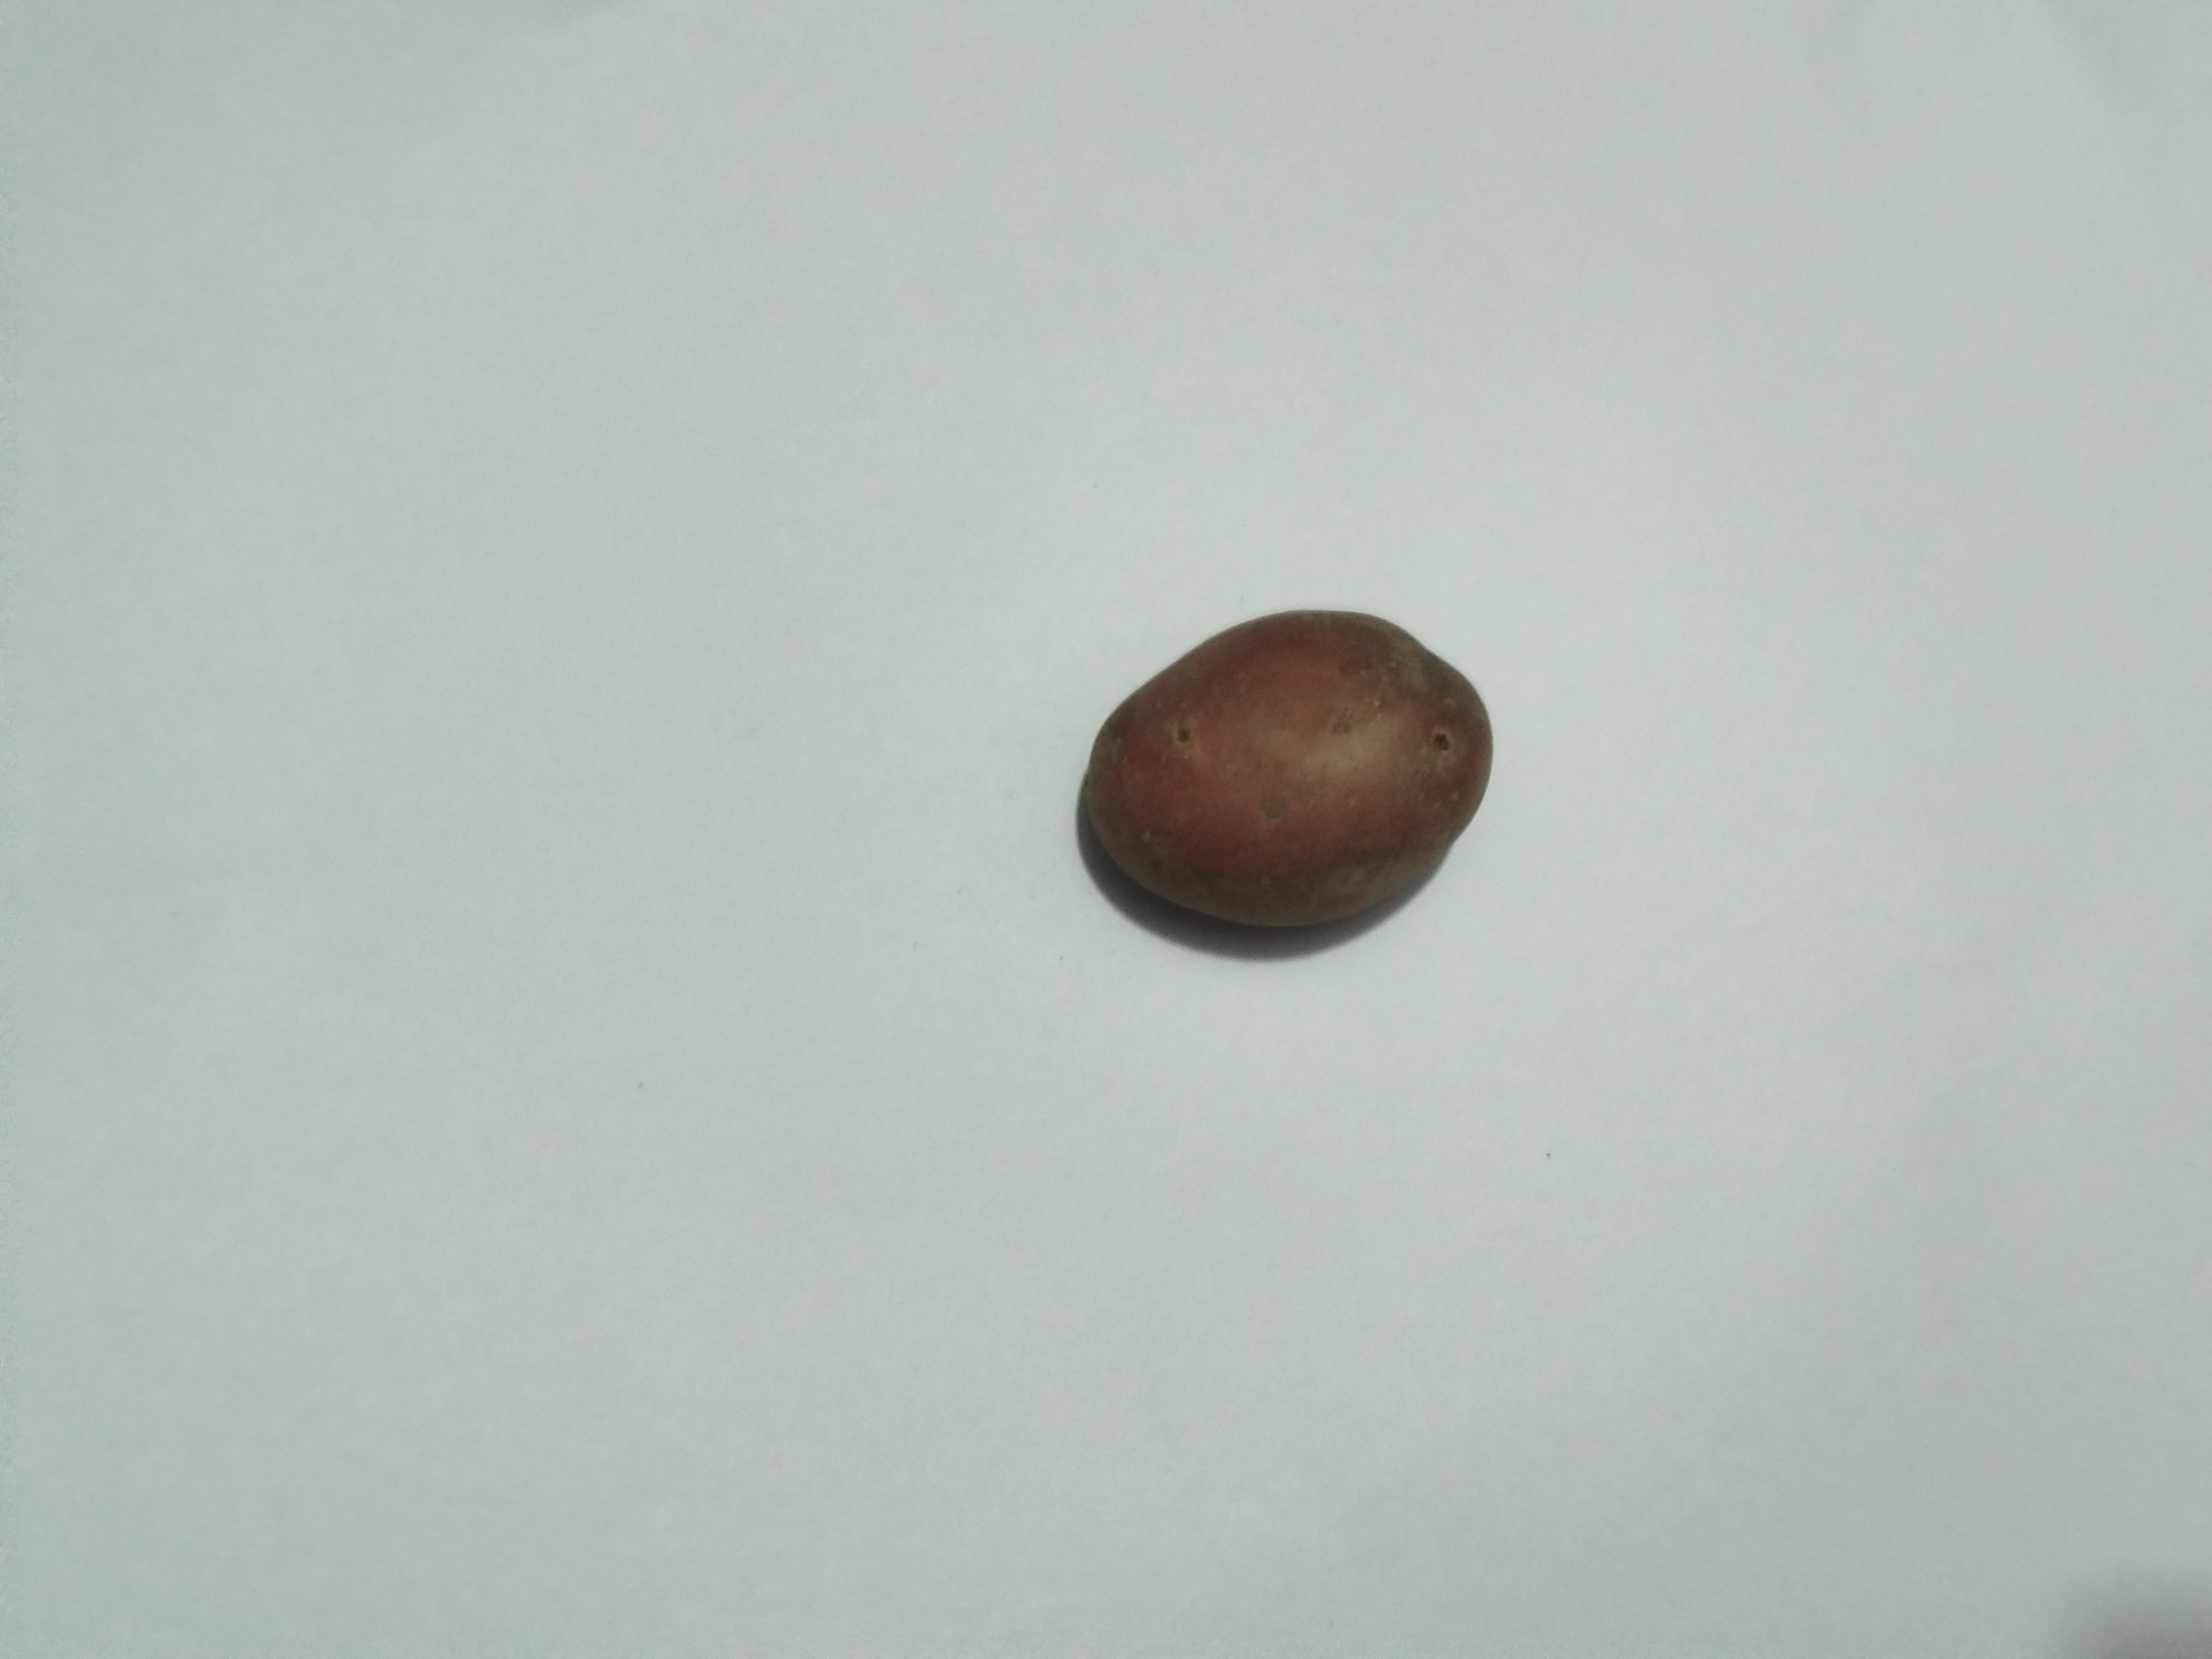
Label: Potato